2009 Commonwealth Bank Tournament of Champions

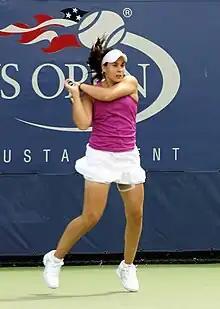
Marion Bartoli won the 2009 Bank of the West Classic by defeating Venus Williams

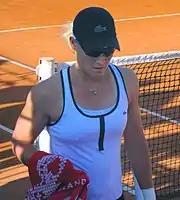
Samantha Stosur reached the Semifinals in 2009 French Open

Completing her fourth straight season as a member of the world's Top 20, France's Bartoli won her fourth and fifth Tour singles titles in 2009 – at the inaugural Monterrey Open defeating Li Na 6–4, 6–3 and at the Bank of the West Classic in Stanford, where she defeated World No. 3 Venus Williams in the final 6–2, 5–7, 6–4. Bartoli also reached the final at the Brisbane International losing to Victoria Azarenka 6–3, 6–1. Her best Grand Slam performance came at the Australian Open, where she advanced to the last eight losing to Vera Zvonareva 6–3, 6–0, and achieved her second win over a reigning World No. 1, when she defeated Jelena Janković in the fourth round.